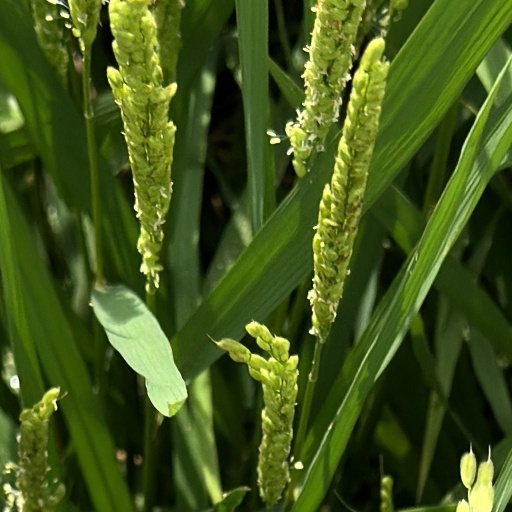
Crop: rice